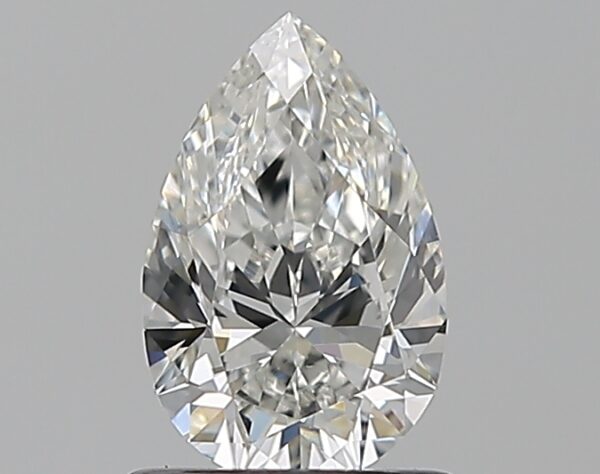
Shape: pear
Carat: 0.8
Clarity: VS1
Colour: G
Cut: EX
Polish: EX
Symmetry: VG
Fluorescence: N
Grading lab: GIA
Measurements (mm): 7.94 x 5.13 x 3.16